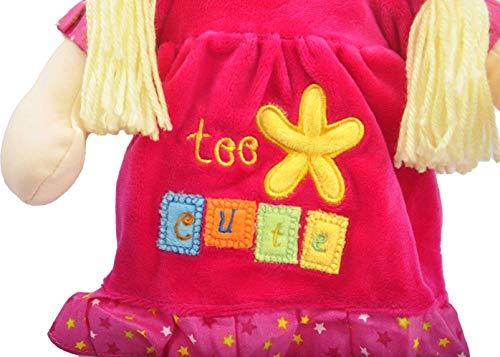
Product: Linzy Plush 17.5" Magenta Niobe Sweet Cakes Rag Doll
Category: Toys & Games | Stuffed Animals & Plush Toys | Plush Figures
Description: ADORABLE DESIGN – This pretty Linzy Niobe Rag Doll comes with a beautiful magenta dress with a "too cute" embroidering.
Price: $14.99
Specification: ProductDimensions:4x3x17.5inches|ItemWeight:10.6ounces|ShippingWeight:9.1ounces(Viewshippingratesandpolicies)|ASIN:B07HGWJ6WM|Itemmodelnumber:L-96373-2|Manufacturerrecommendedage:3yearsandup